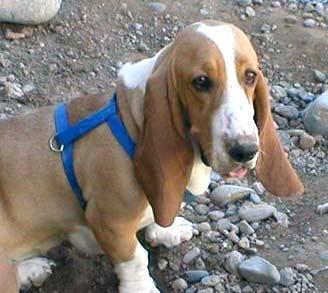
basset